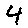
Label: 4